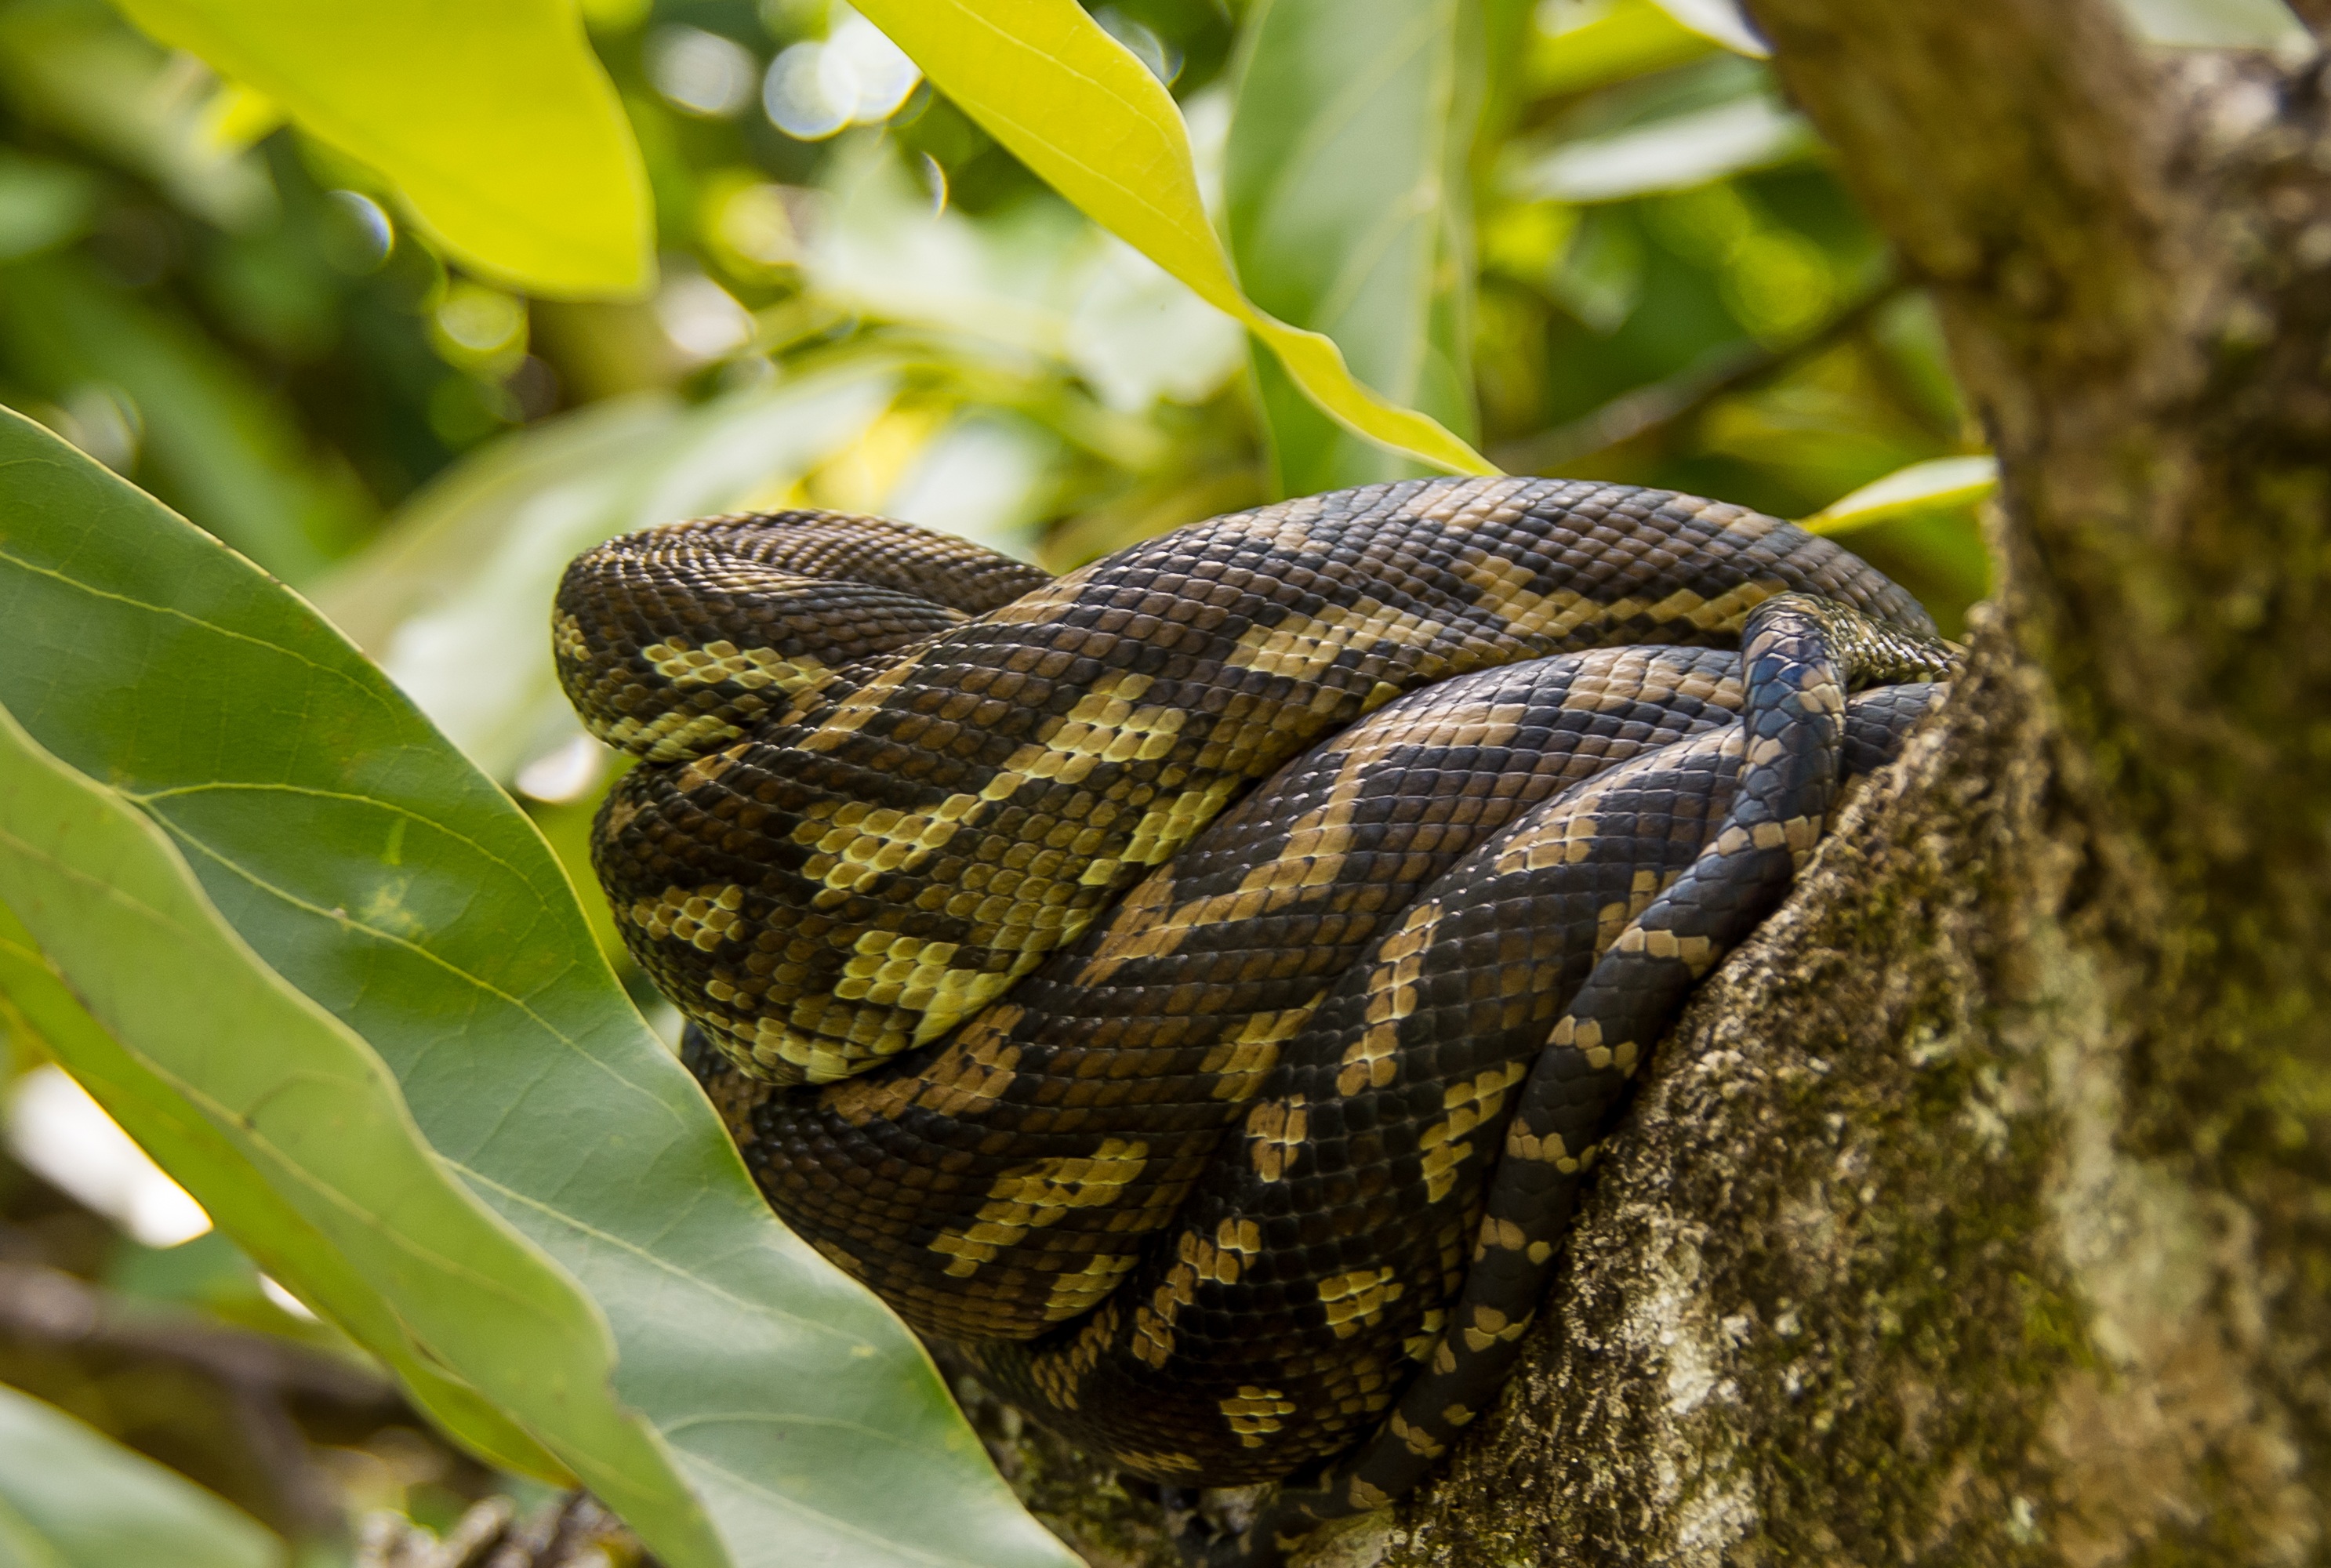
tree, nature, grass, branch, wildlife, wild, pattern, jungle, sleeping, botany, reptile, black, yellow, fauna, close up, australia, skin, snake, vertebrate, queensland, python, serpent, macro photography, coiled, carpet python, scaled reptile